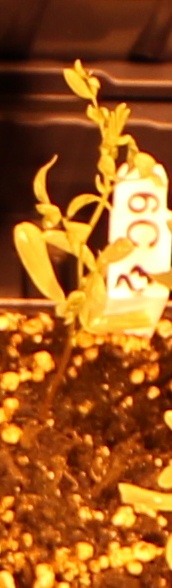
Label: Lentil